All I Wanna Do (1998 film)

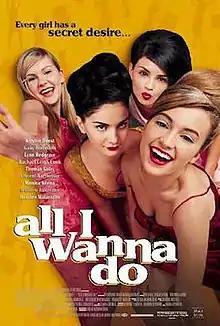
Theatrical release poster

All I Wanna Do (originally titled The Hairy Bird, later Strike!) is a 1998 comedy film written and directed by Sarah Kernochan. It stars Kirsten Dunst, Gaby Hoffmann, Monica Keena, Heather Matarazzo and Rachael Leigh Cook in an ensemble cast as students of the fictional Miss Godard's Preparatory School for Girls, and Lynn Redgrave as the school's headmistress. The film takes place in 1963 and focuses on several students' plotting and sabotage of a proposed merger for the school to go coed.